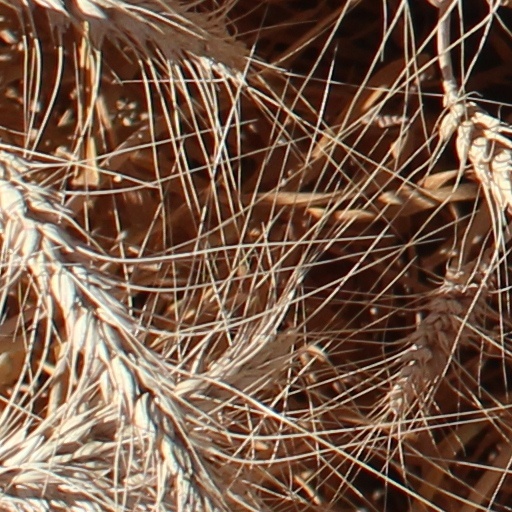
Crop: wheat